William Lobb

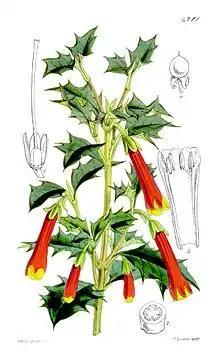
"Desfontainia spinosa"

James Veitch's instructions to Lobb included a request to locate and bring back seeds of the Chile pine (more popularly known as the "monkey-puzzle tree") ("Araucaria araucana") which had originally been introduced to Britain by Archibald Menzies in 1795. Veitch had seen a young specimen at Kew Gardens grown from seed brought back by the Horticultural Society's collector James McRae in 1826, and was convinced that this tree would be hugely popular as an ornamental plant.